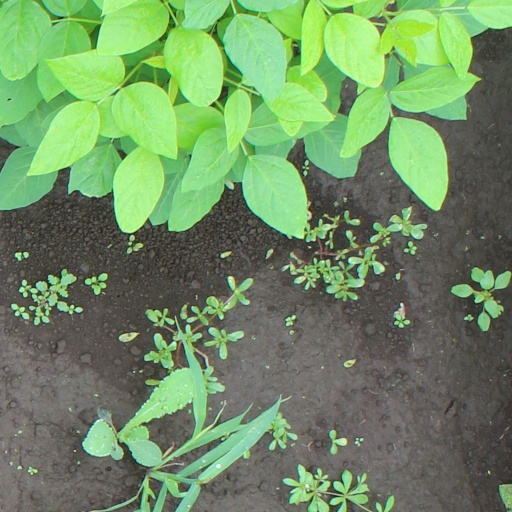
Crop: soybean